George Washington Baker House

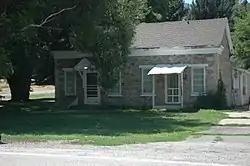

The George Washington Baker House, at 115 N. 100 West in Mendon, Utah, was built in 1869. It was listed on the National Register of Historic Places in 1983.